Billene Seyoum

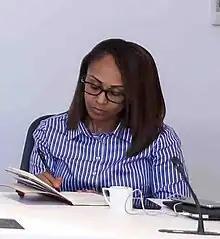
Blilene in 2019

Billene Seyoum Woldeyes (Amharic: ቢለኔ ሥዩም ወልደየስ; born 1982) is an Ethiopian politician, poet and author who is serving as the Foreign Press Secretary for the Office of Prime Minister of Ethiopia since 5 November 2018. Billene speaks as the prime minister's foreign spokesperson in English.